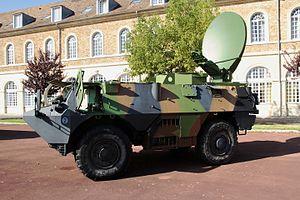
VAB ML(Moyen Léger/Satellite), station de télécommunications par satellite issue du programme Syracuse 3 du 8e régiment de transmission.
Le 8ᵉ régiment de transmissions est une unité de l'Armée de terre française dont la portion centrale était située à Suresnes, à la forteresse du Mont-Valérien. Le 1ᵉʳ août 2014, il fusionne avec la DIRISI d'Île-de-France et prend le nom de Direction interarmées des réseaux d'infrastructure et des systèmes d'information d'Île-de-France / 8ᵉ régiment de transmissions.
Syracuse 3 est une constellation de satellites de télécommunications militaires protégés et sécurisés français. C'est la troisième génération du programme Syracuse, débuté en 1980 et mené par la délégation générale de l'Armement.
Syracuse est un programme français de communication militaires, utilisant des satellites et des segments au sol. Syracuse permet d'assurer l'ensemble des communications militaires entre la France et les unités déployées sur les théâtres d'opérations. La Belgique peut aussi utiliser le programme Syracuse. Il participe à la conduite des opérations pour le commandement, le renseignement, et la logistique. Trois générations de satellites Syracuse sont déployées entre 1984 et 2015. Une quatrième génération est en cours de construction.
Le VAB, entré en service en 1976, est actuellement le véhicule de transport de troupes le plus répandu dans l'armée de Terre française avec, en 2011, 3 585 véhicules en ligne sur la commande initiale de 4 000 exemplaires pour l'armée française.